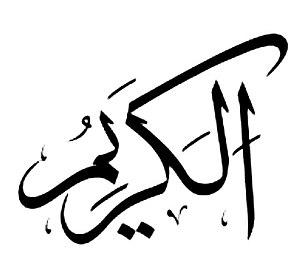
Al-Karîm / Le Généreux est un beau nom d'Allah, est un exalte nom d'Allah.